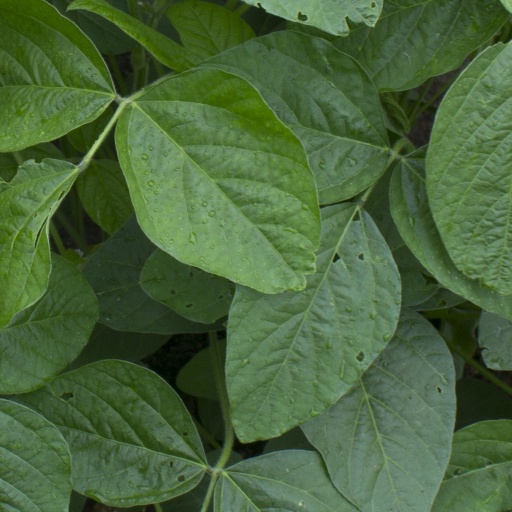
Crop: soybean